Council of Chalcedon

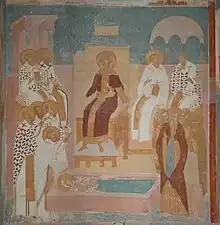
Council of Chalcedon, fresco at Ferapontov Monastery,

The situation continued to deteriorate, with Leo demanding the convocation of a new council and Emperor Theodosius II refusing to budge, all the while appointing bishops in agreement with Dioscorus. All this changed dramatically with the Emperor's death and the elevation of Marcian to the imperial throne. To resolve the simmering tensions, Marcian announced his intention to hold a new council to set aside the 449 Second Council of Ephesus which was named the "Latrocinium" or "Robber Council" by Pope Leo. Pulcheria, the sister of Theodosius, may have influenced this decision, or even made the convention of a council a requirement during her negotiations with Aspar, the magister militum, to marry Marcian.